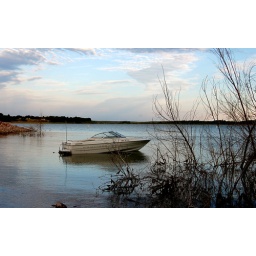
boat in the water